Kooralbyn, Queensland

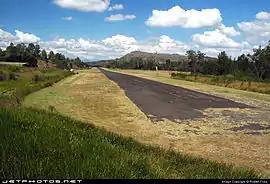
Kooralbyn Airstrip runway, 2011

Kooralbyn is a rural locality in the Scenic Rim Region, Queensland, Australia. In the , Kooralbyn had a population of 1,697 people.